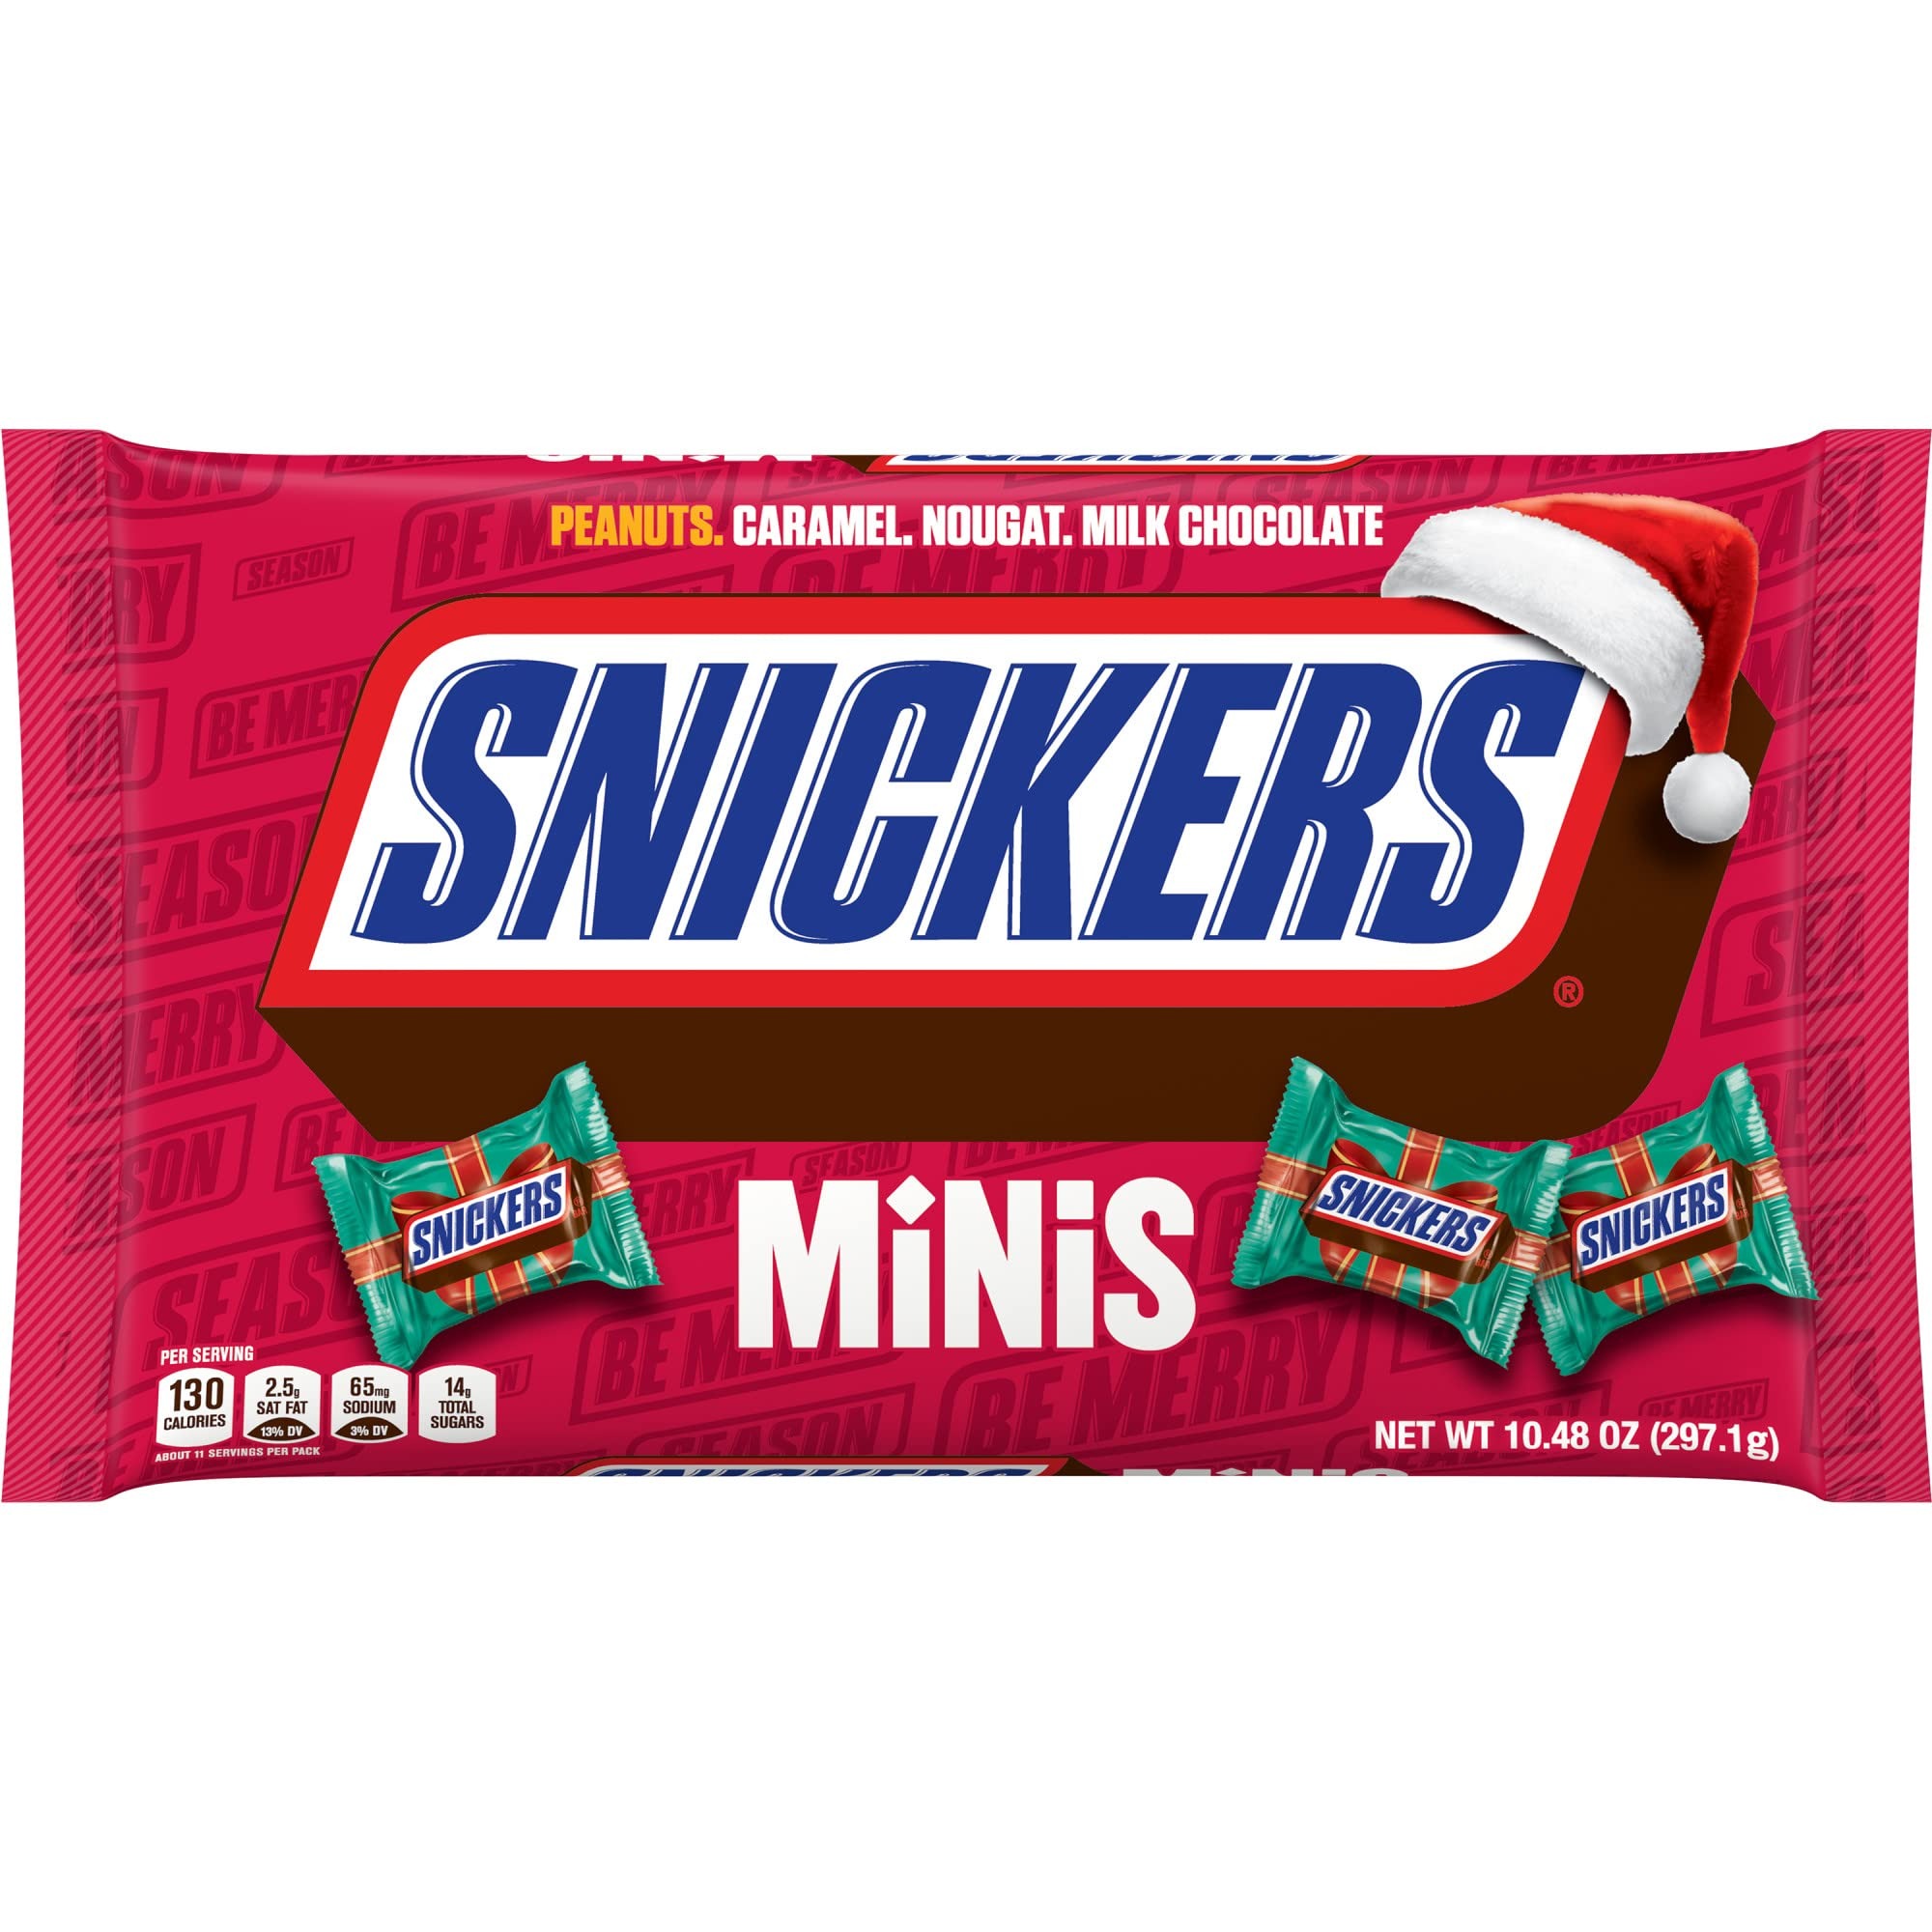
Item Name: Snickers Holiday Minis - Peanuts Caramel Nougat Milk Chocolate, 10.48 oz Bag
Bullet Point 1: Milk Chocolate: Made with milk chocolate for a creamy, sweet taste
Bullet Point 2: Peanuts and Caramel: Contains peanuts and caramel for a delicious nutty flavor
Bullet Point 3: Holiday Candy: Perfect for sharing at holiday parties and celebrations
Bullet Point 4: Snickers Brand: From the popular Snickers candy brand
Bullet Point 5: 10.48 Ounce Bag: Comes in a 10.48 ounce bag for sharing or storing
Product Description: Nougat Candy
Value: 1.0
Unit: Count

Price: 17.41